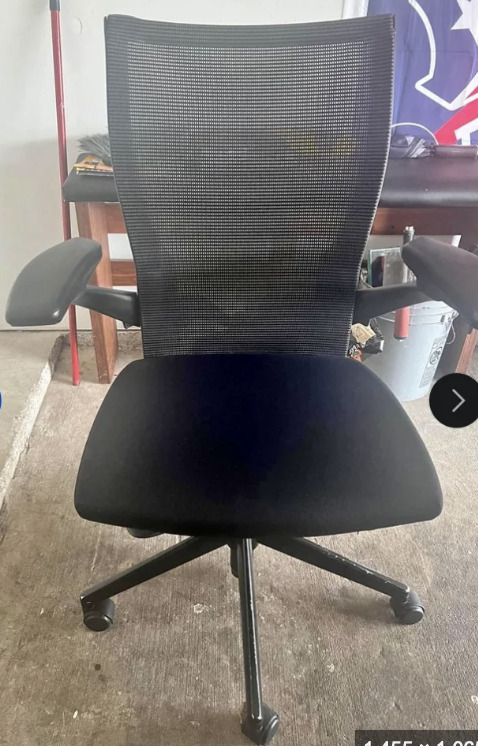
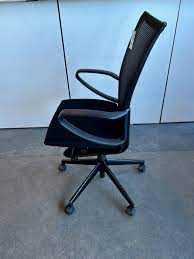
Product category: items_chair
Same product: yes